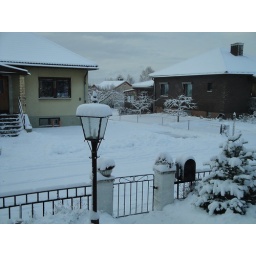
Same street in the fron of the house